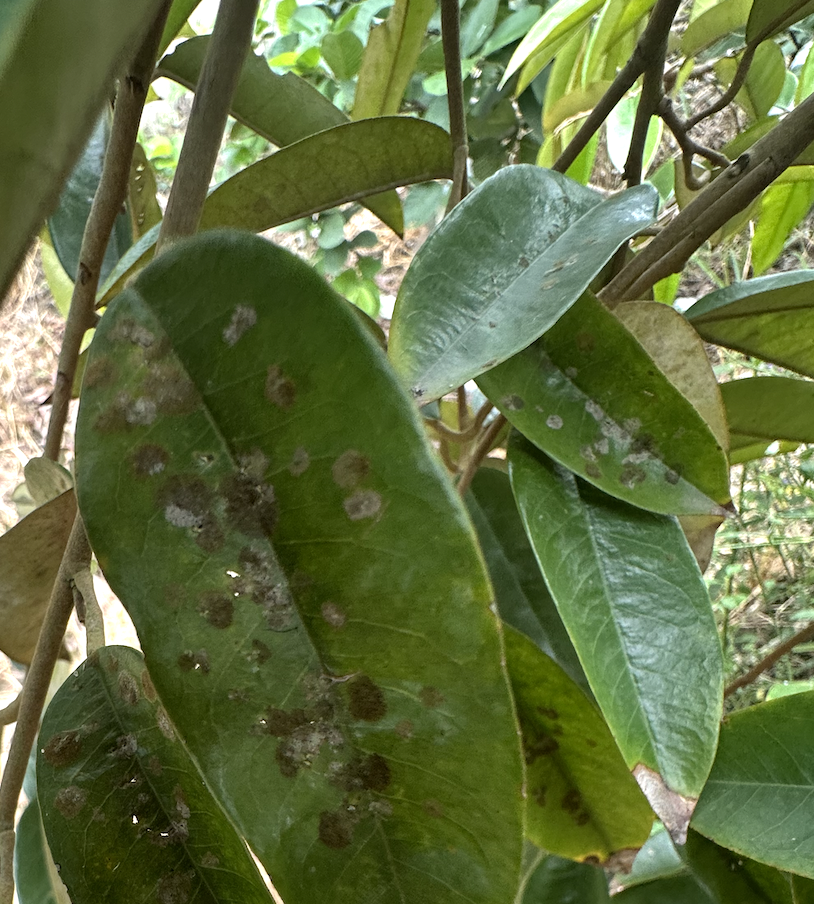
Label: stem_blight